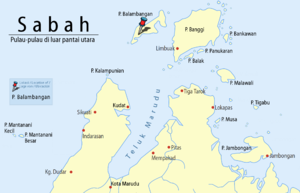
Balambangan est une petite île au nord de Bornéo. Elle a 24 km de long sur 5 de large.